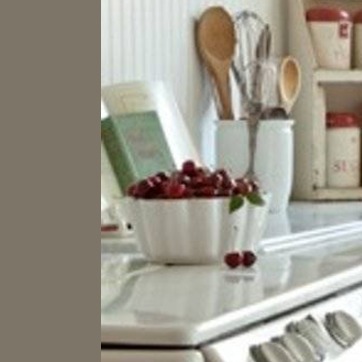
Material: food